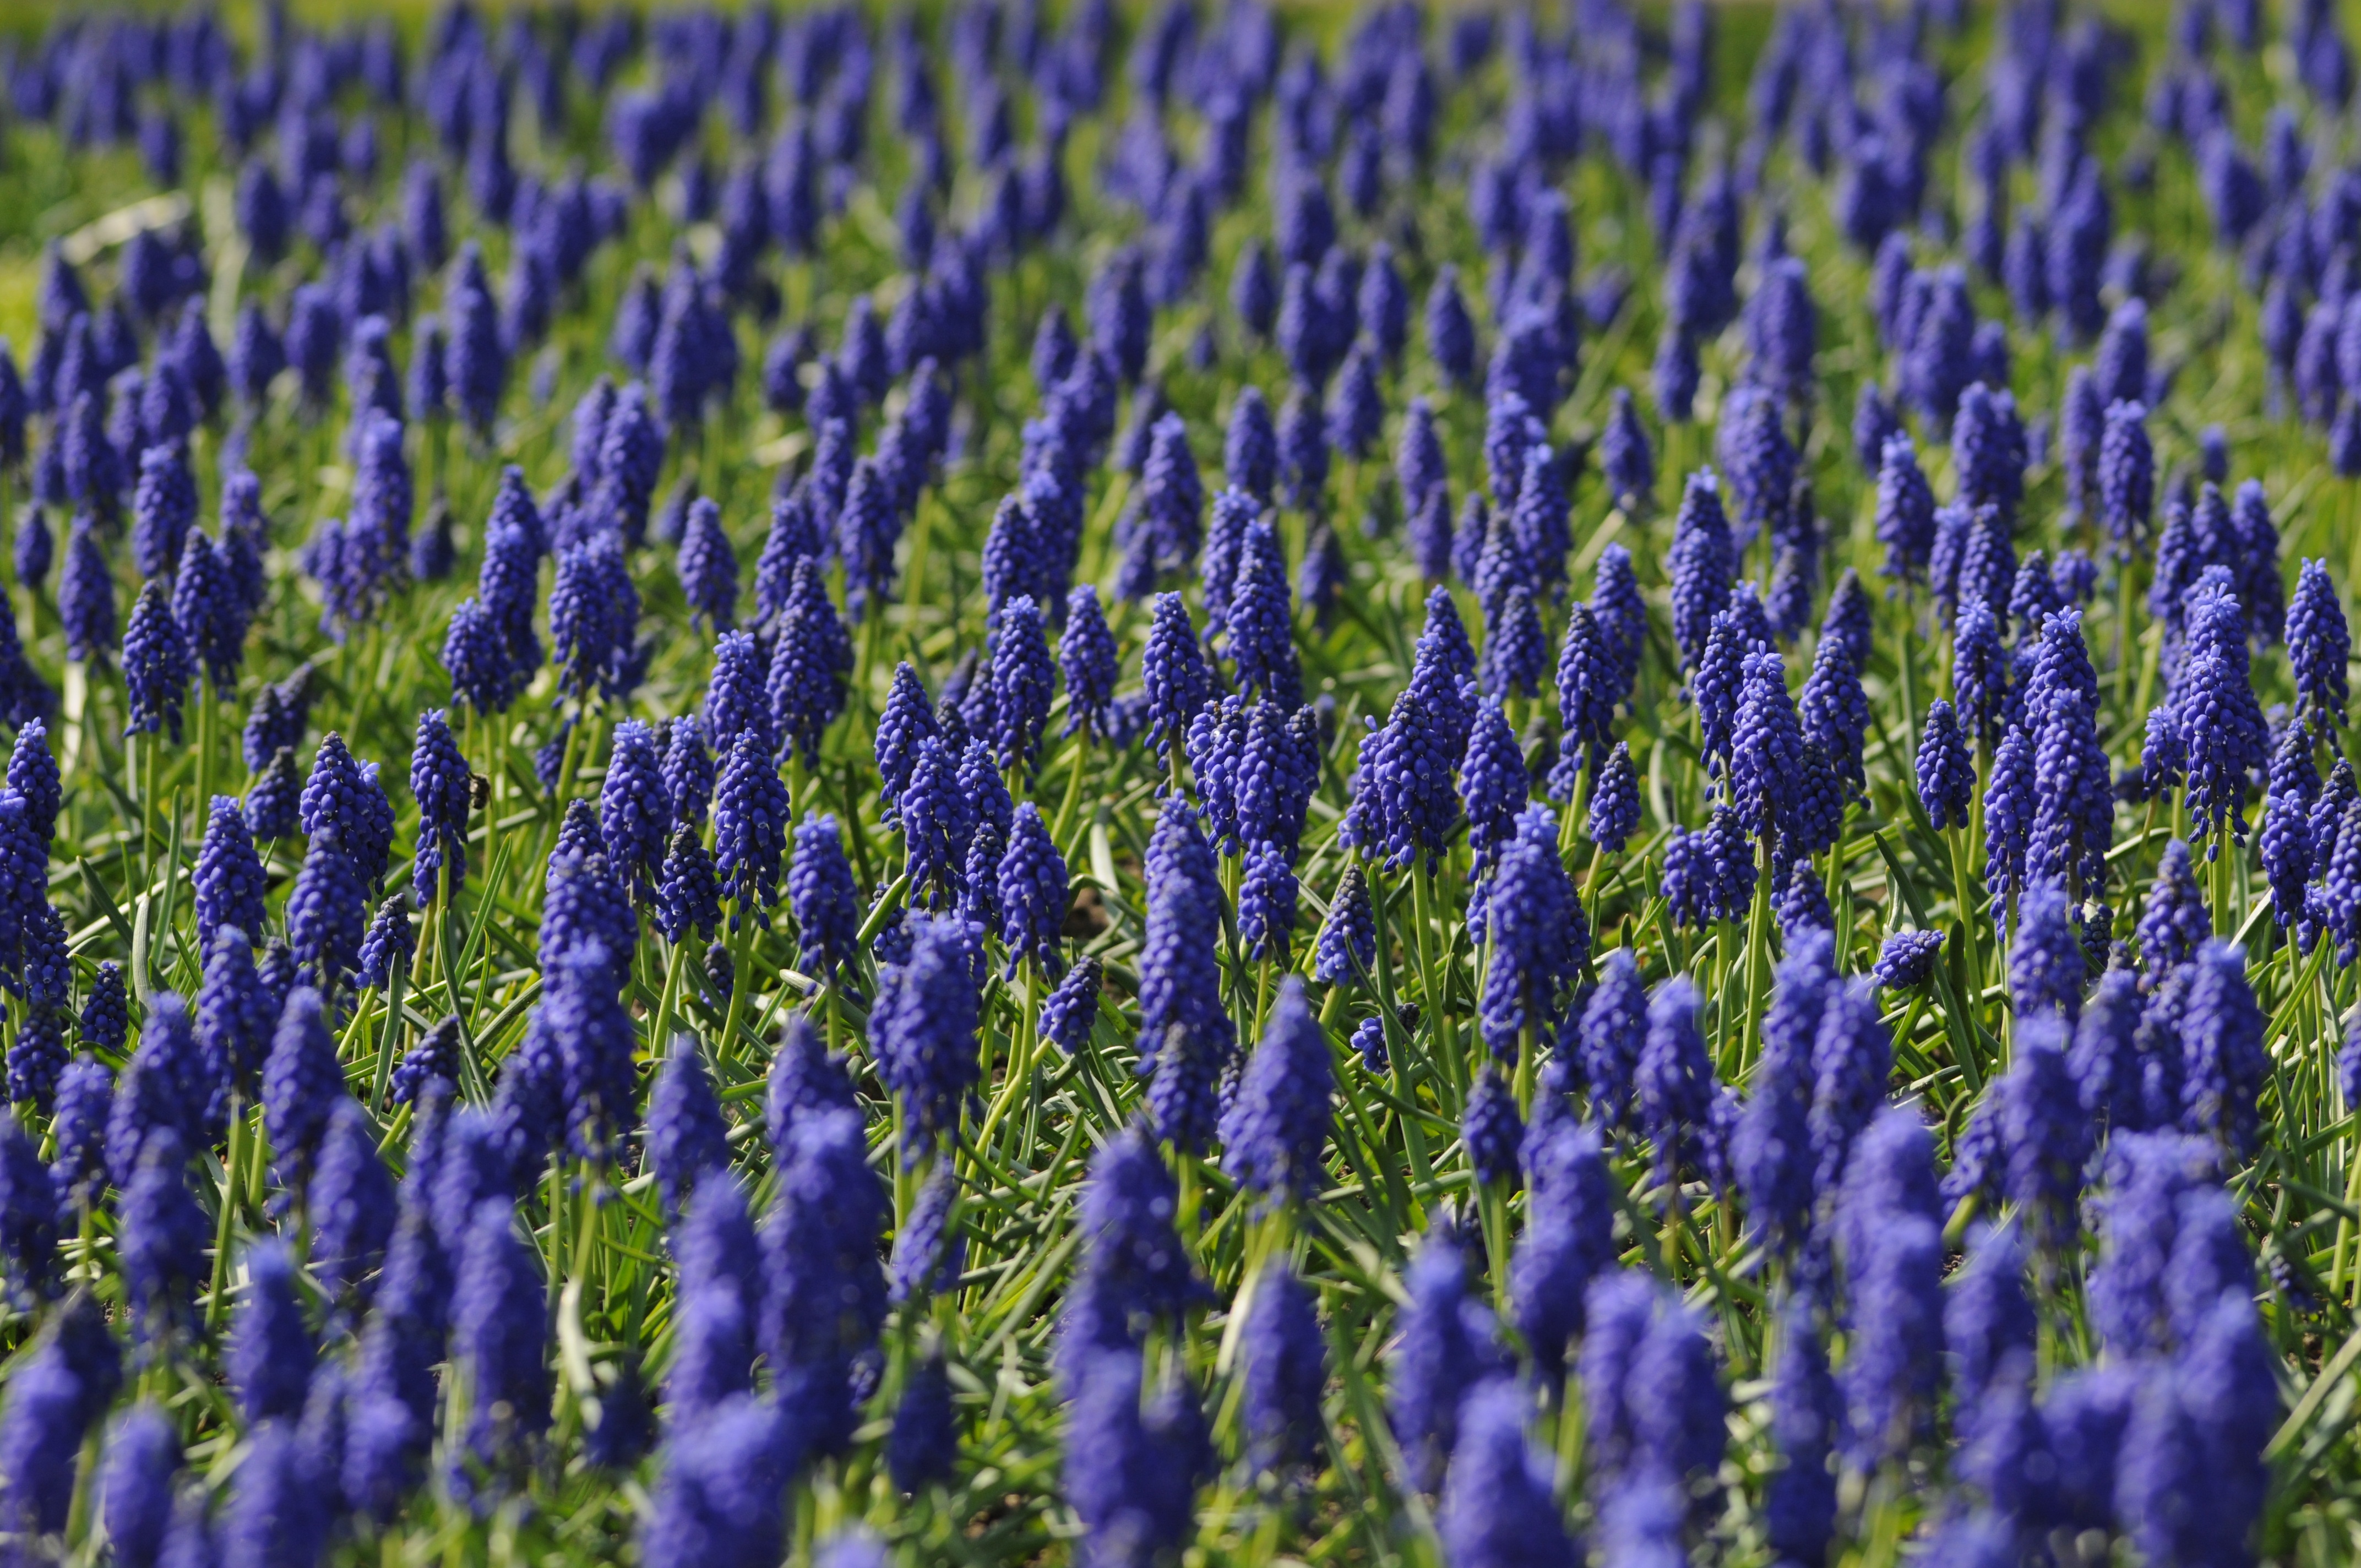
nature, plant, field, meadow, flower, spring, blue, lavender, wildflower, muscari, bluebonnet, hyacinth, lupin, flowering plant, land plant, english lavender, french lavender